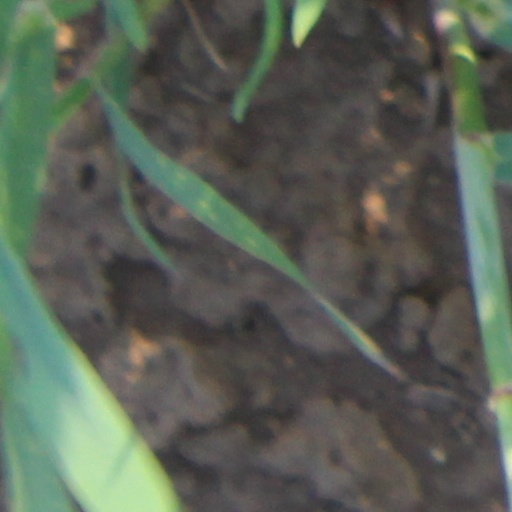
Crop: wheat